Herbert Playford

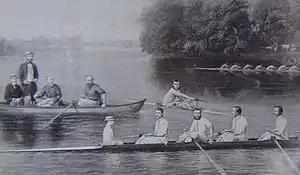
Playford is stroking the eight in the foreground with Potter, Paine and Nottidge in the seats behind him. His brother Francis Playford is standing in the boat on the left.

Playford was born in Chingford, Essex, and was part of a rowing family which included his brother Francis Playford. He was in business in the City of London as a timber merchant. He won the Diamond Challenge Sculls in 1854 and later that year won the Wingfield Sculls with a row-over. In 1855 he lost both the Diamond Challenge Sculls and the Wingfield Sculls to A. A. Casamajor who was to be the major force in rowing for the next six years. In 1856 Playford was instrumental, with Casamajor and Josias Nottidge, in founding the London Rowing Club. and stroked the club's winning crew in the Grand Challenge Cup at Henley in 1857. In 1859 he fainted when competing in the Diamond Challenge Sculls but won them again in 1860, beating E D Brickwood after Casamajor stood aside.